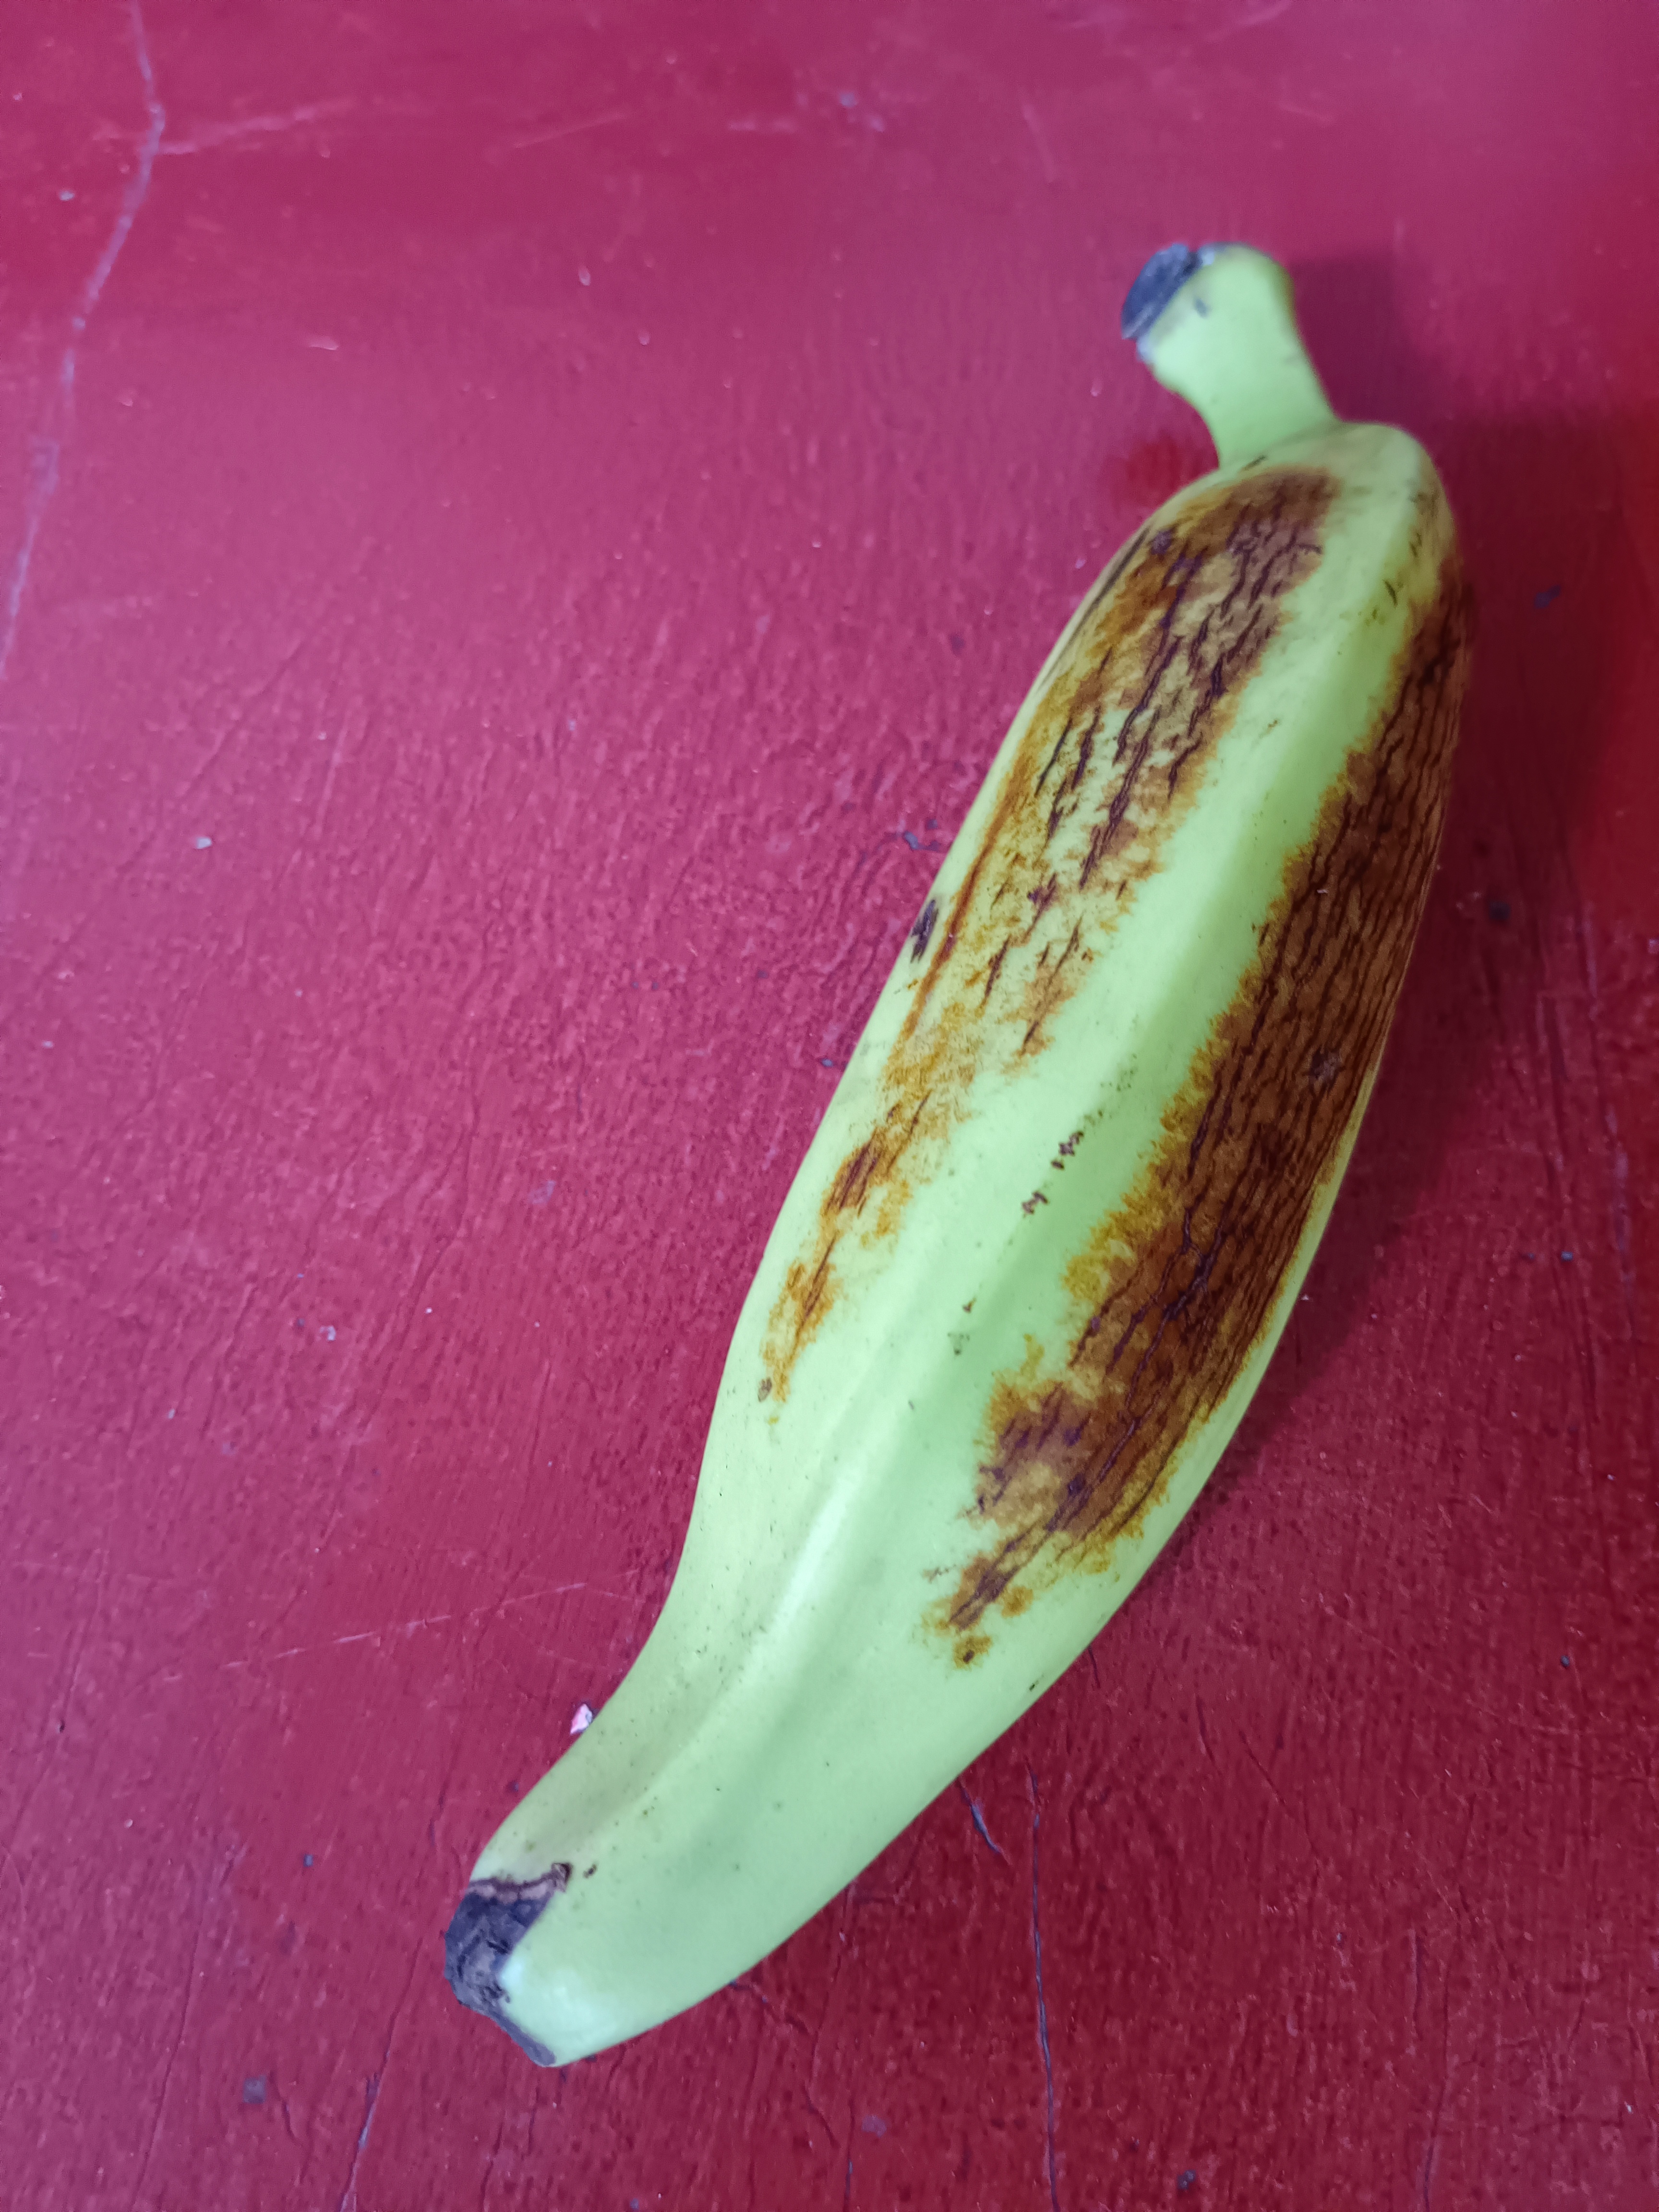
Banana variety: Anaji